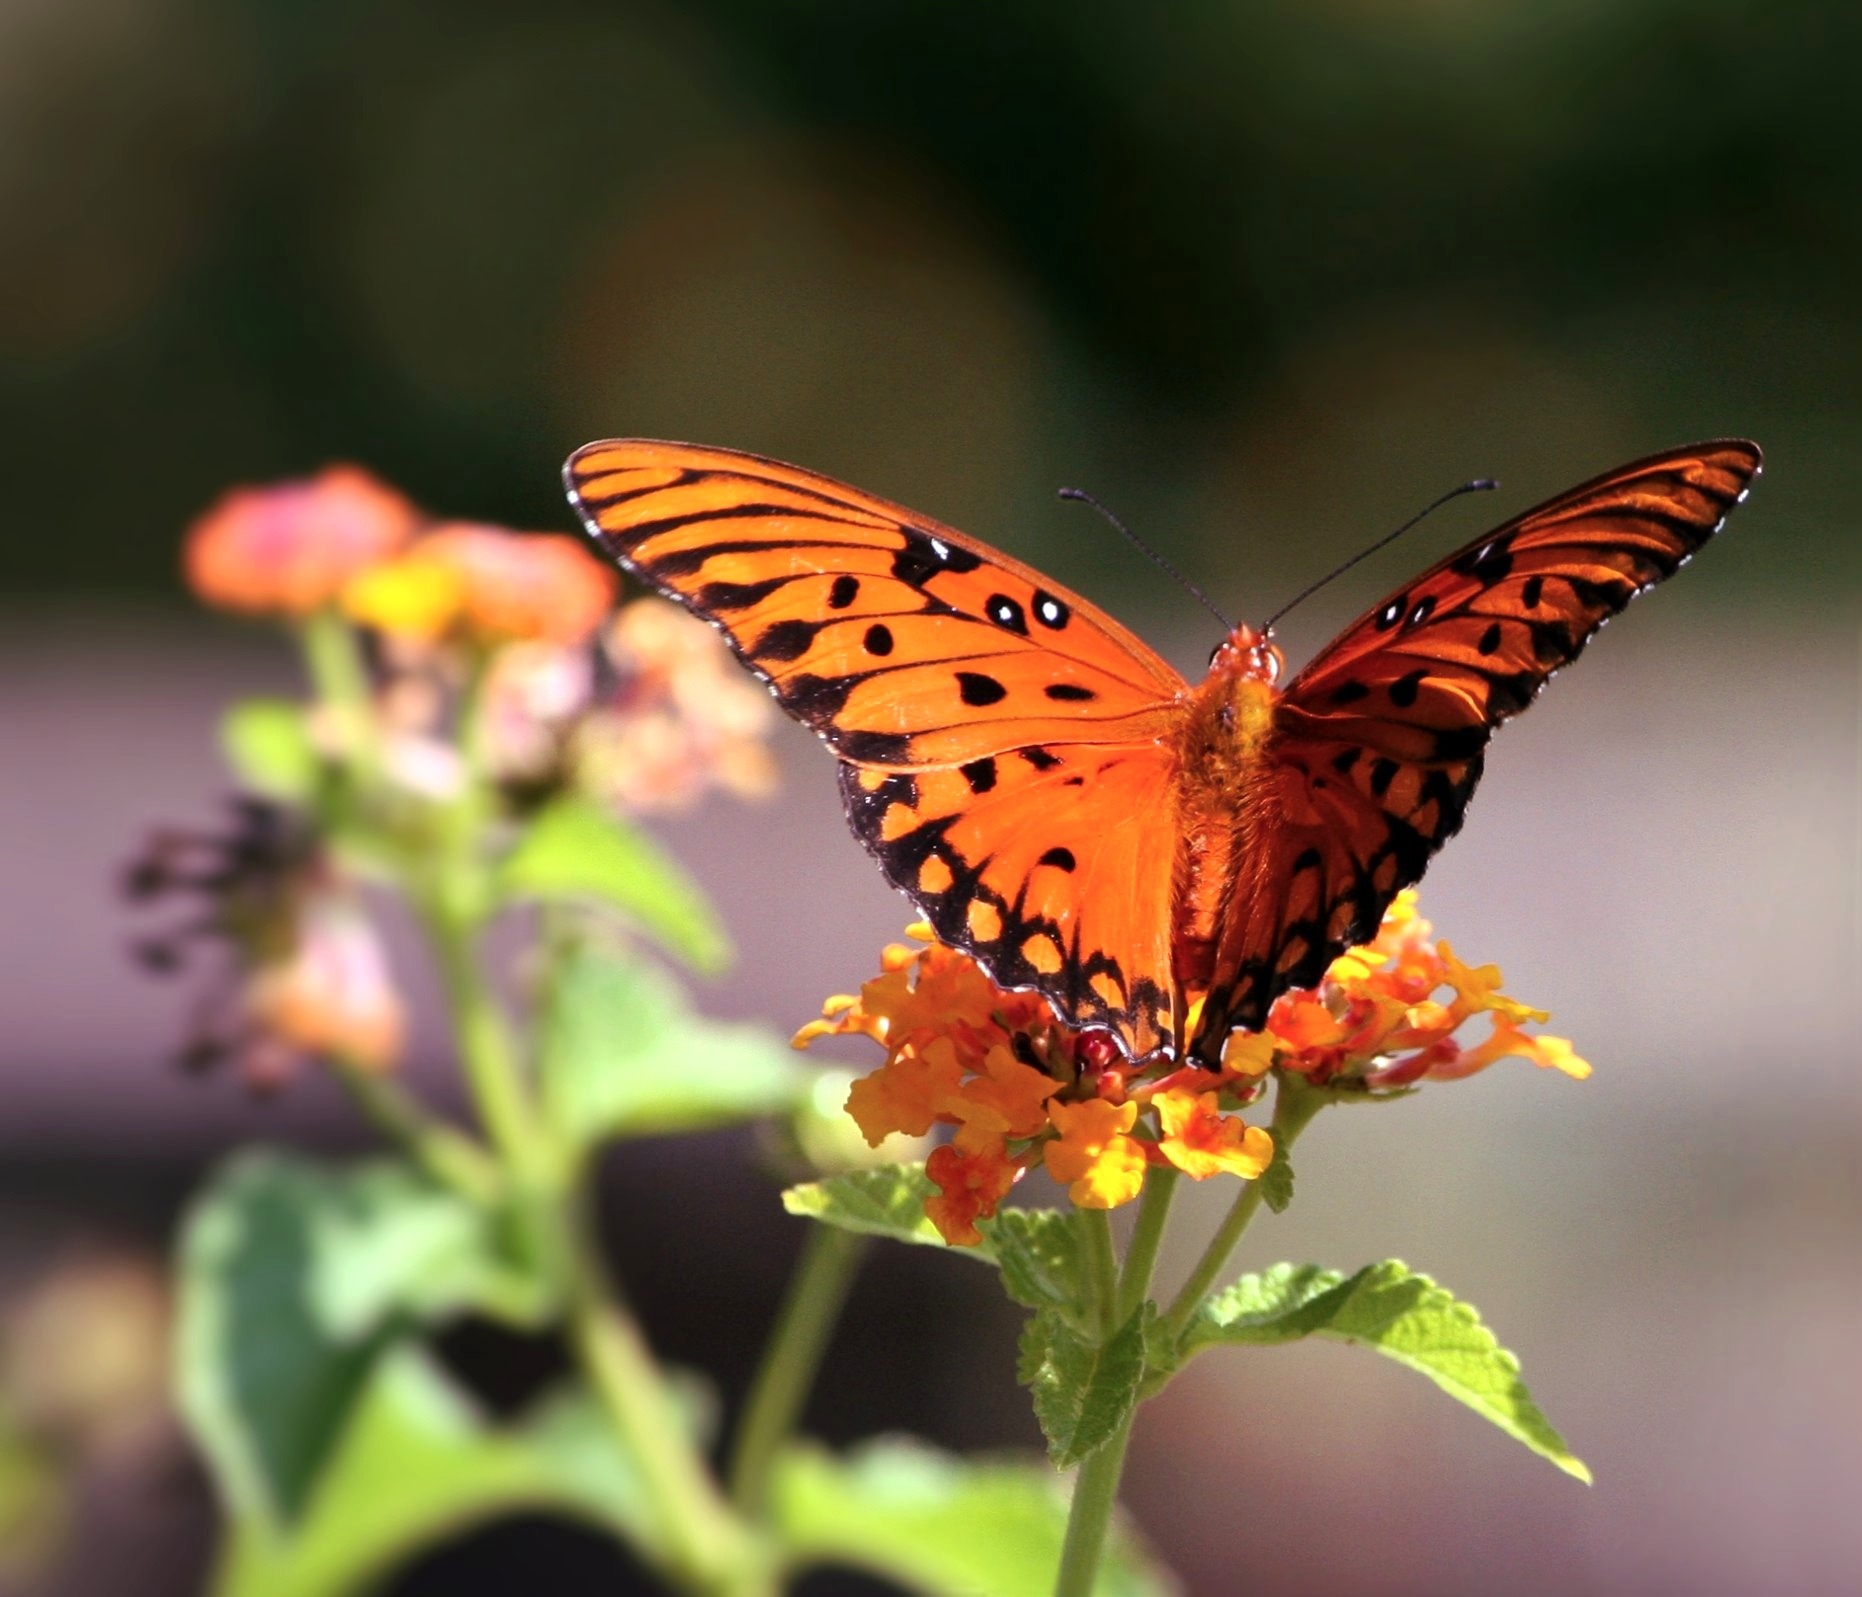
nature, photography, leaf, flower, petal, fly, wildlife, environment, orange, insect, butterfly, garden, flora, fauna, invertebrate, monarch, close up, monarch butterfly, wings, delicate, nectar, macro photography, arthropod, pollinator, annual plant, moths and butterflies, lycaenid, colias